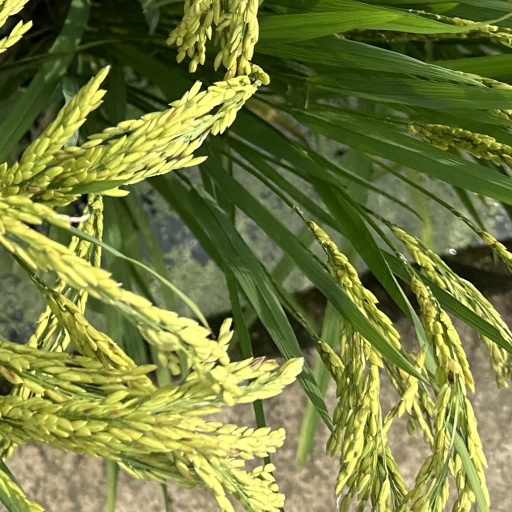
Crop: rice